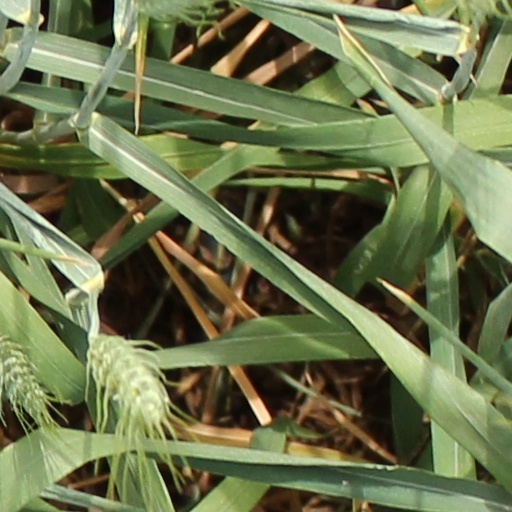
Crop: wheat